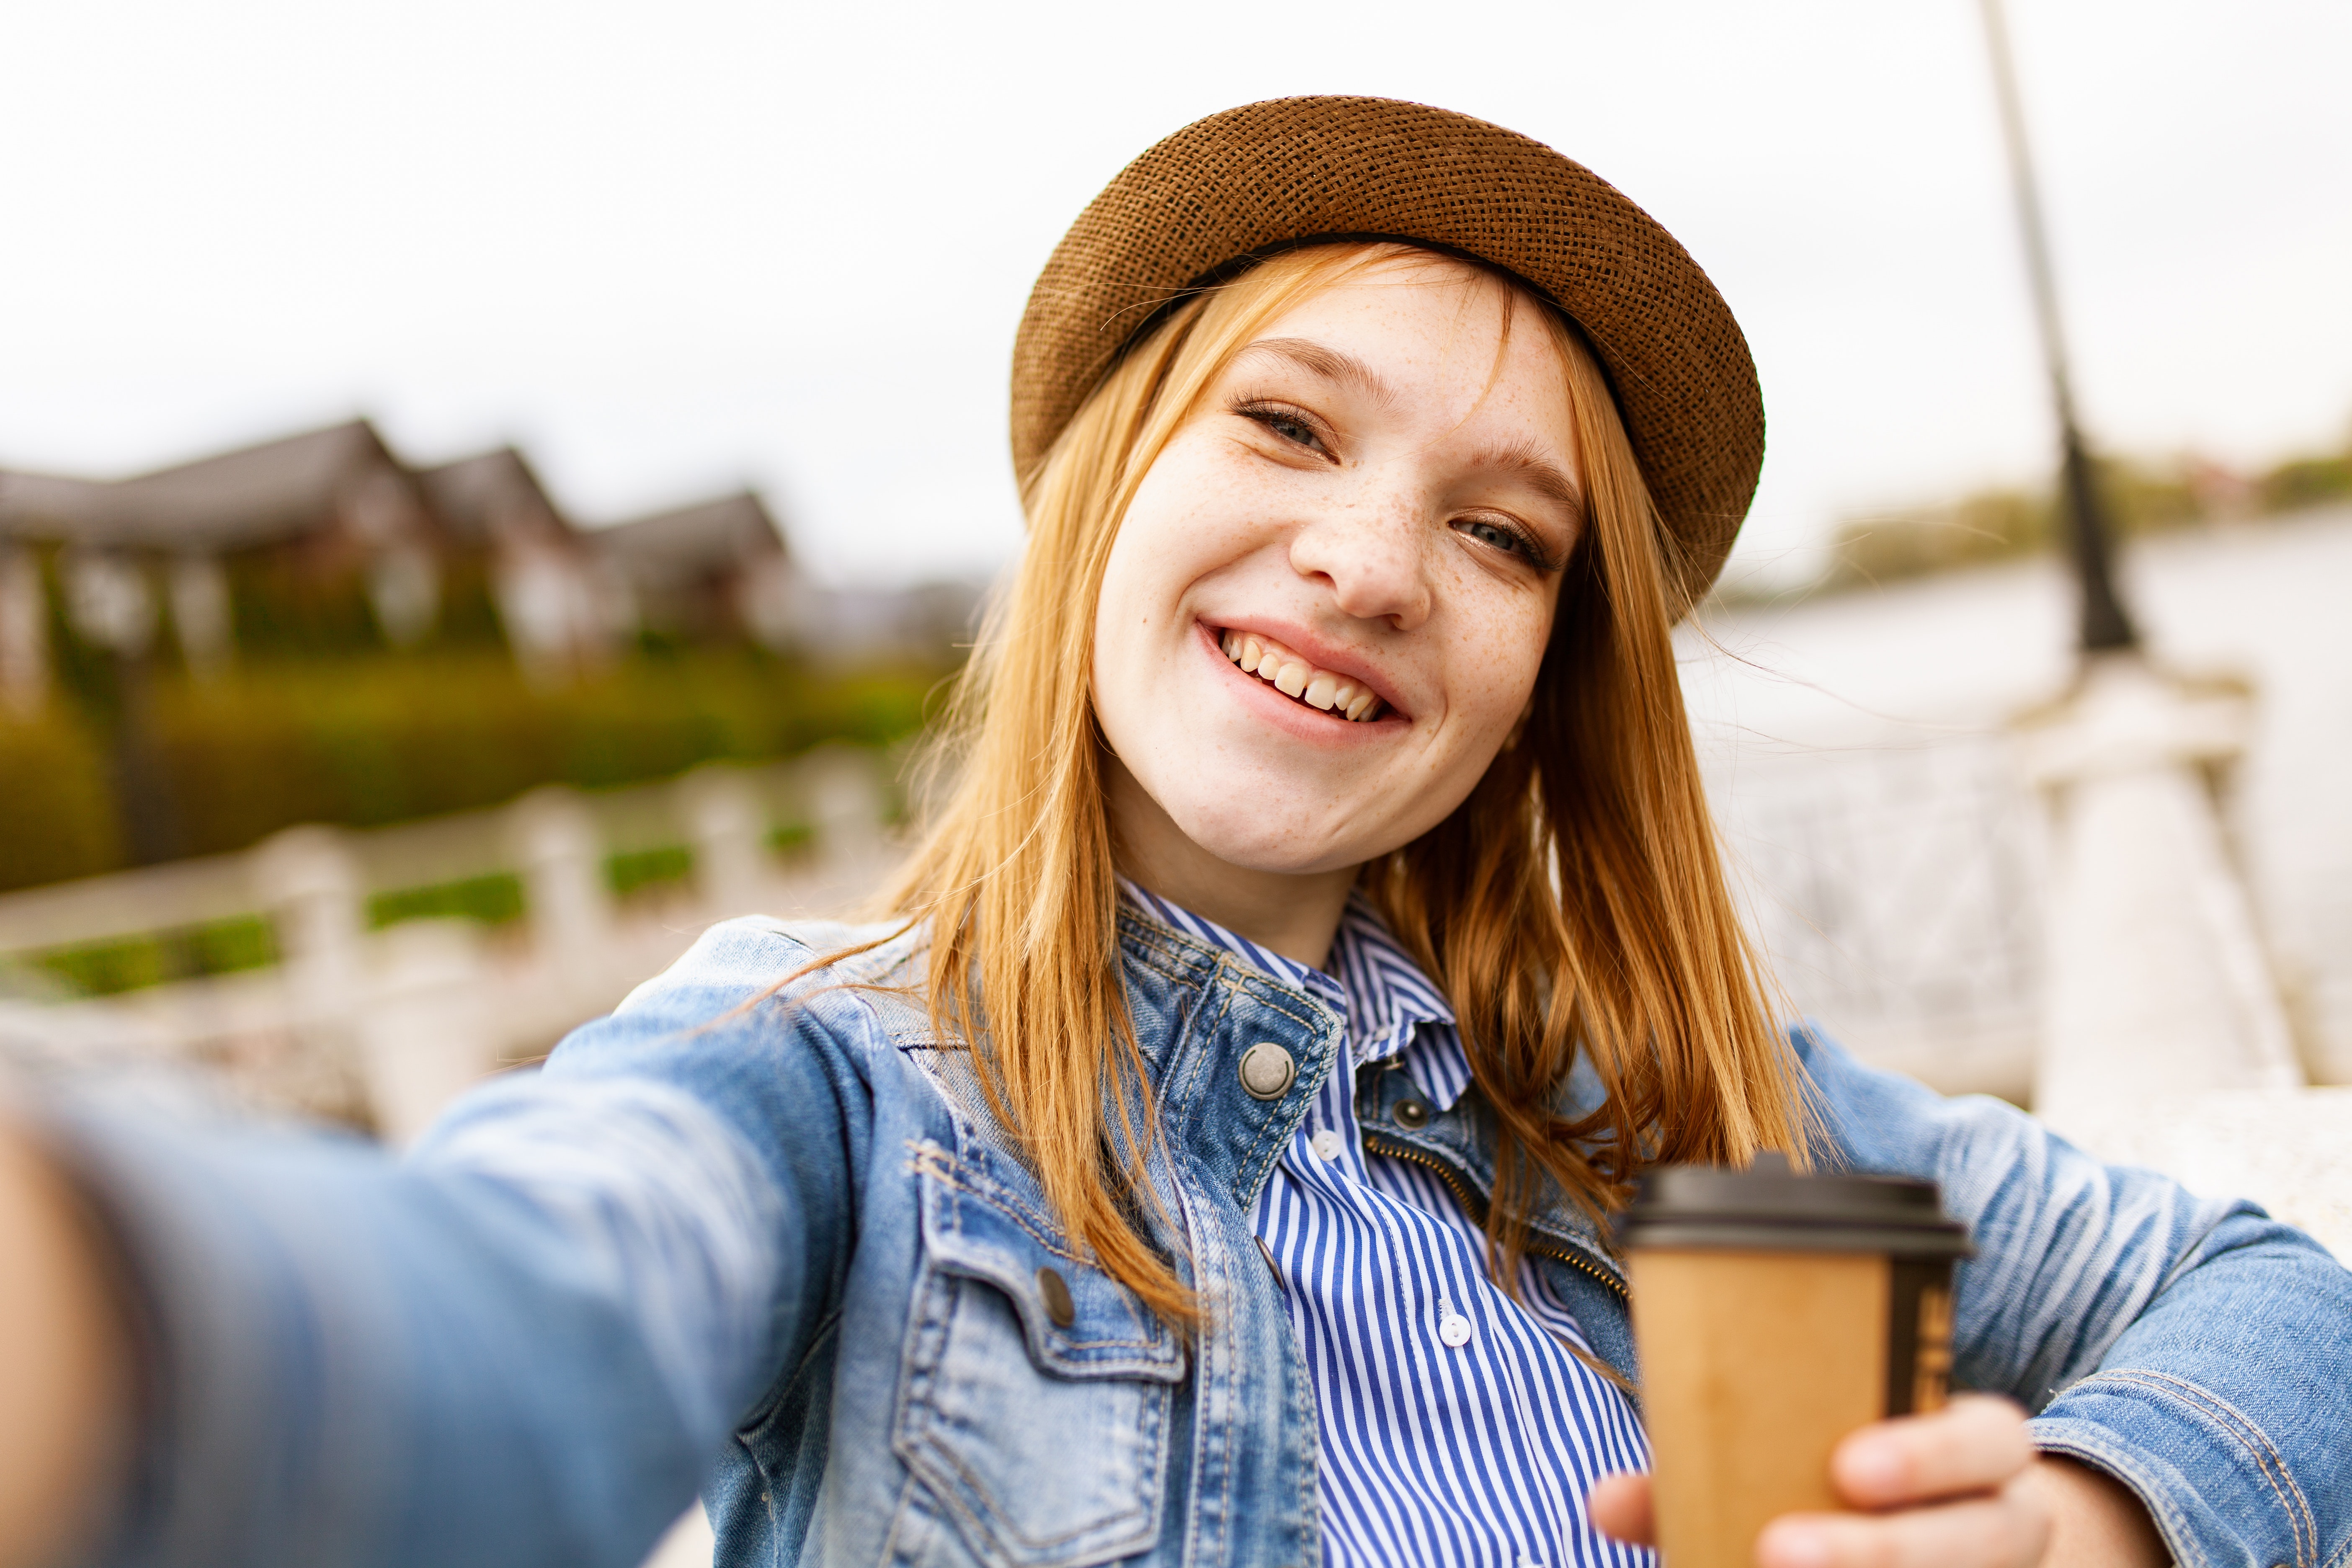
facial expression, smile, happy, portrait photography, photography, headgear, drinking, leisure, selfie, vacation, street fashion, brown hair, travel, laugh, tourism